Late for Dinner

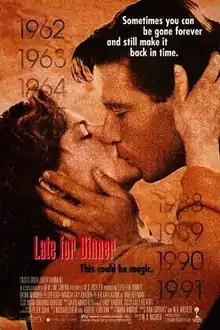
Theatrical release poster

Late for Dinner is a 1991 American science fiction drama film directed by W. D. Richter, starring Peter Berg, Brian Wimmer, and Marcia Gay Harden. The supporting cast includes Peter Gallagher and Richard Steinmetz, with Janeane Garofalo making her film debut in a brief, comical role as a cashier at a burger joint.